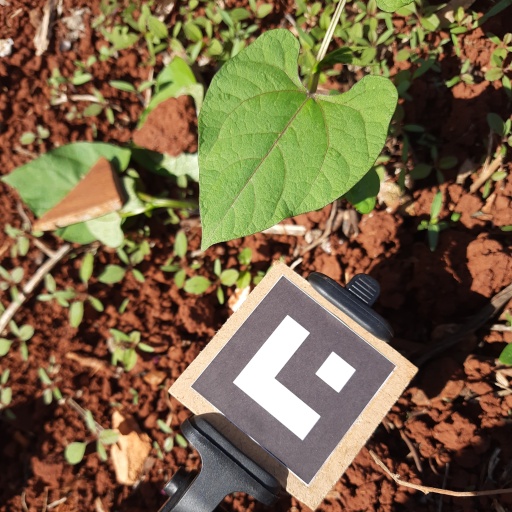
Observations: flat surface, no eating holes, under sunlight